Gloria Steinem

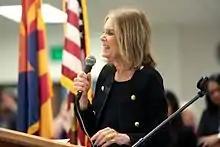
Steinem speaking with supporters at the Women Together Arizona Summit at Carpenters Local Union in Phoenix, Arizona, September 2016.

Steinem was born on March 25, 1934, in Toledo, Ohio, the daughter of Ruth (née Nuneviller) and Leo Steinem. Her mother was Presbyterian, mostly of German (including Prussian) and some Scottish descent. Her father was Jewish, the son of immigrants from Württemberg, Germany, and Radziejów, Poland. Her paternal grandmother, Pauline Perlmutter Steinem, was chairwoman of the educational committee of the National Woman Suffrage Association, a delegate to the 1908 International Council of Women, and the first woman to be elected to the Toledo Board of Education, as well as a leader in the movement for vocational education. Pauline also rescued many members of her family from the Holocaust.